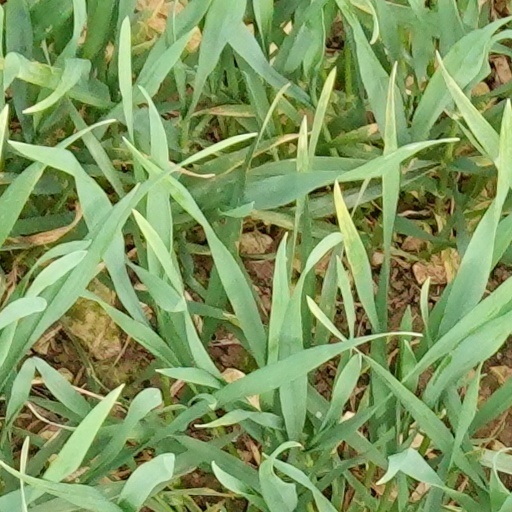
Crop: wheat